Cadillac Series 70

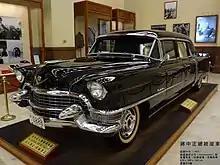
Chiang Kai-shek's 1955 Cadillac Series 75

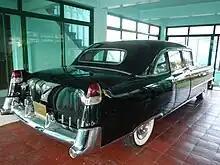
1955 Cadillac Series 75-23 <a href="http%3A//commons.wikimedia.org/wiki/File%3ARamonMagsaysayjf7442_09.JPG">

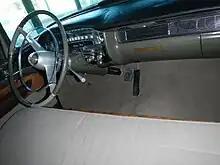
1955 Cadillac Series 75 interior

An all-new Series 75 was introduced for 1950 which conformed to the postwar styling introduced on other Cadillacs in 1948. This would replace the pre-war design dating back to 1941 with a new wheelbase. It featured six-window styling, a one piece windshield, the absence of running boards and a "high-headroom" limousine-type appearance. Seven-passenger seating was again offered via jump seats in the sedan, business sedan and Imperial sedan. Surprisingly Hydramatic automatic transmission was optional but power windows were standard equipment.